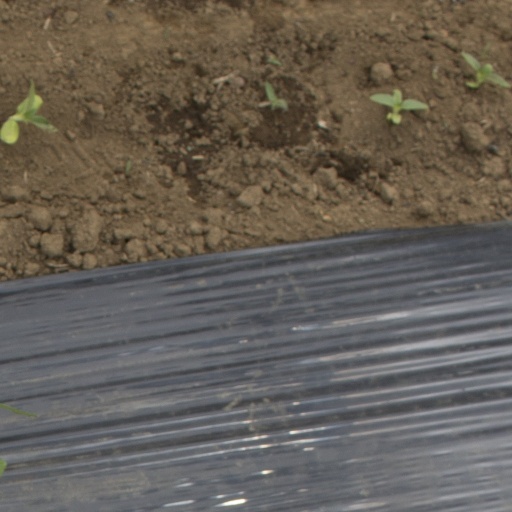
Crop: Jerusalem artichoke